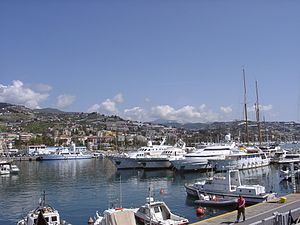
Sanremo
Havnen i Sanremo
Sanremo er en italiensk by, der blandt andet er kendt for at være mål for et af de største og mest prestigefyldte cykelløb, Milan-Sanremo, og den årlige Sanremo-festival.